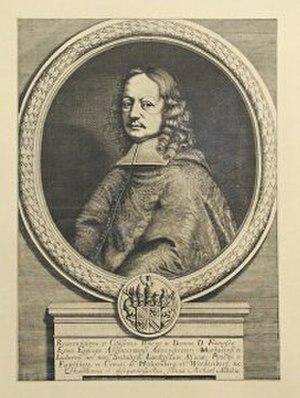
Fondé vers le IIIᵉ siècle, l’évêché de Metz a longtemps été une entité à la fois politiquement puissante et riche.
François-Egon de Fürstenberg a été le 89ᵉ évêque de Metz puis le 87ᵉ évêque de Strasbourg.